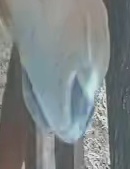
Face region: mouth_nostrils (mouth_chin_nostrils_and_profile)
Pain indicator: not_present